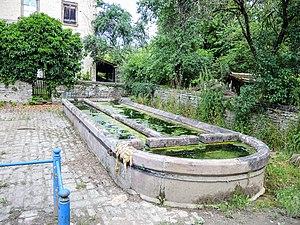
Fontaine-lavoir-abreuvoir, au centre du village d'Issans. Doubs
Issans est une commune française située dans le département du Doubs en région Bourgogne-Franche-Comté.